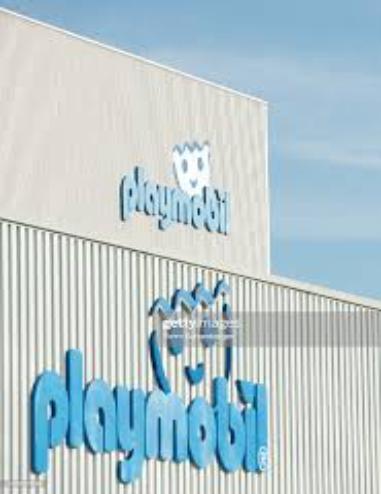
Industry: Leisure